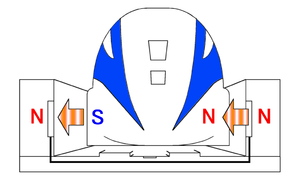
La ligne Shinkansen Chūō est une ligne ferroviaire en construction au Japon entre Tokyo et Osaka-Kōbe via Nagoya et destinée à accueillir des trains maglev. À l'heure actuelle, seule une portion de la ligne existe, dans la préfecture de Yamanashi, où elle sert de piste d'essai pour les trains à sustentation magnétique.